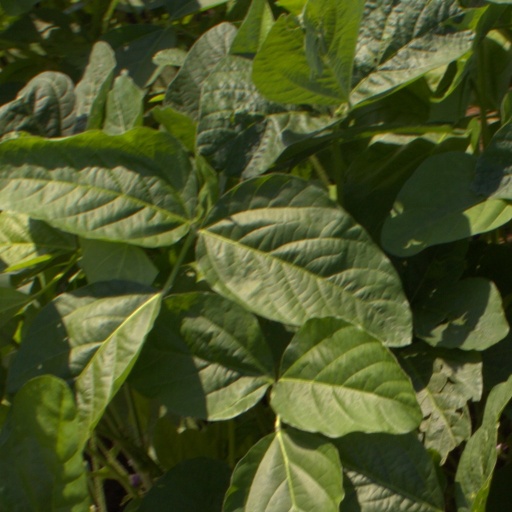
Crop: soybean